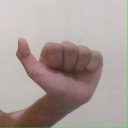
अक्षर: त